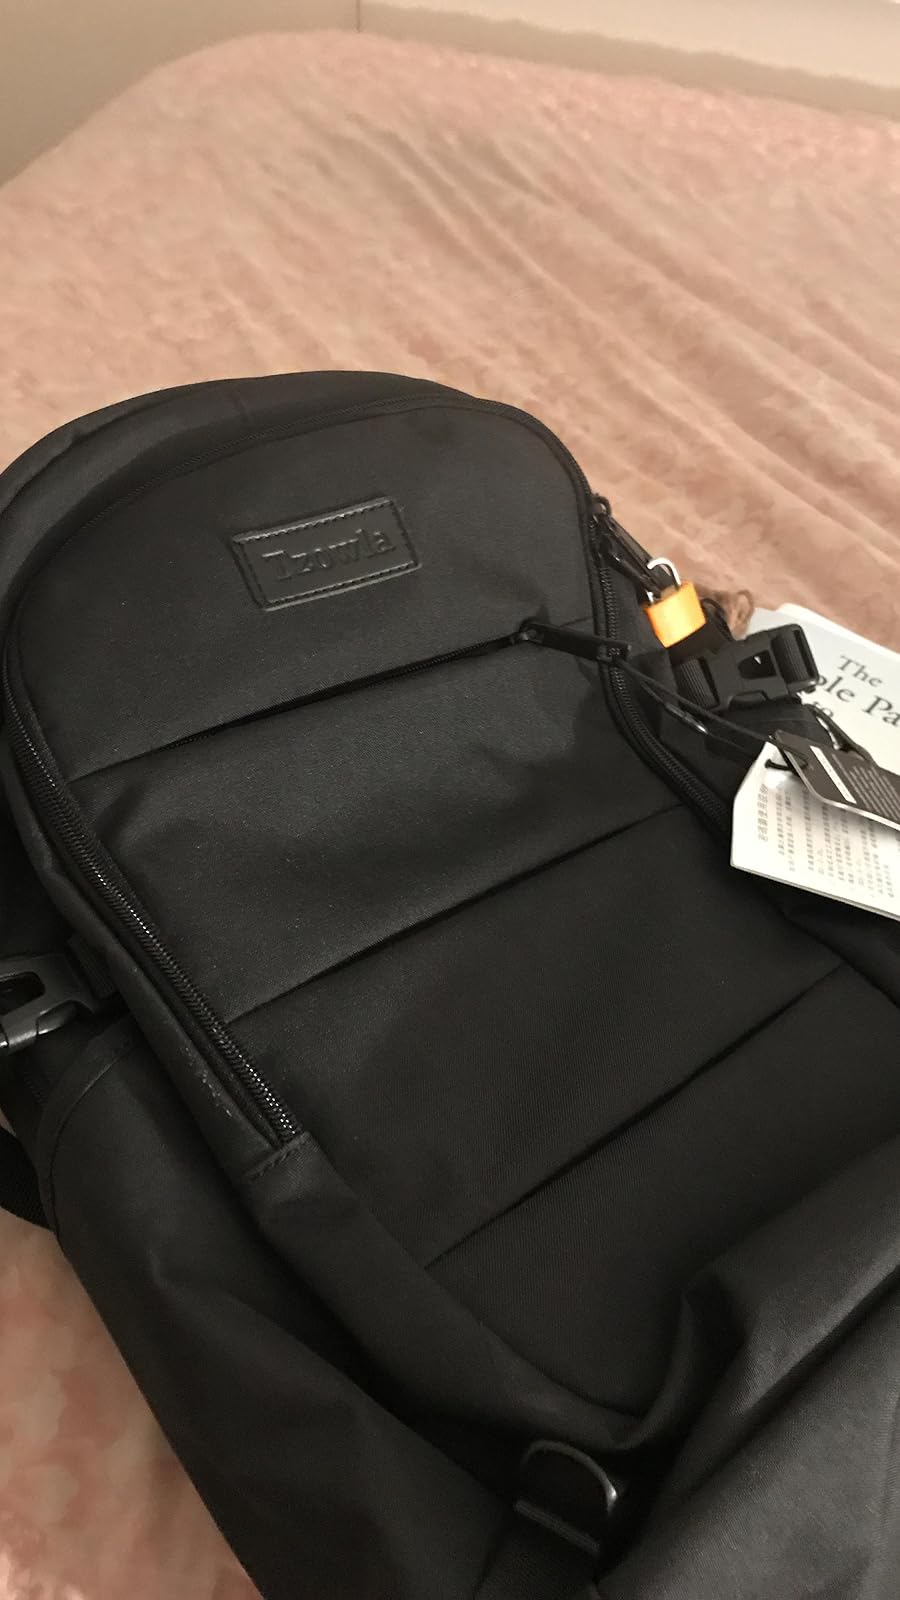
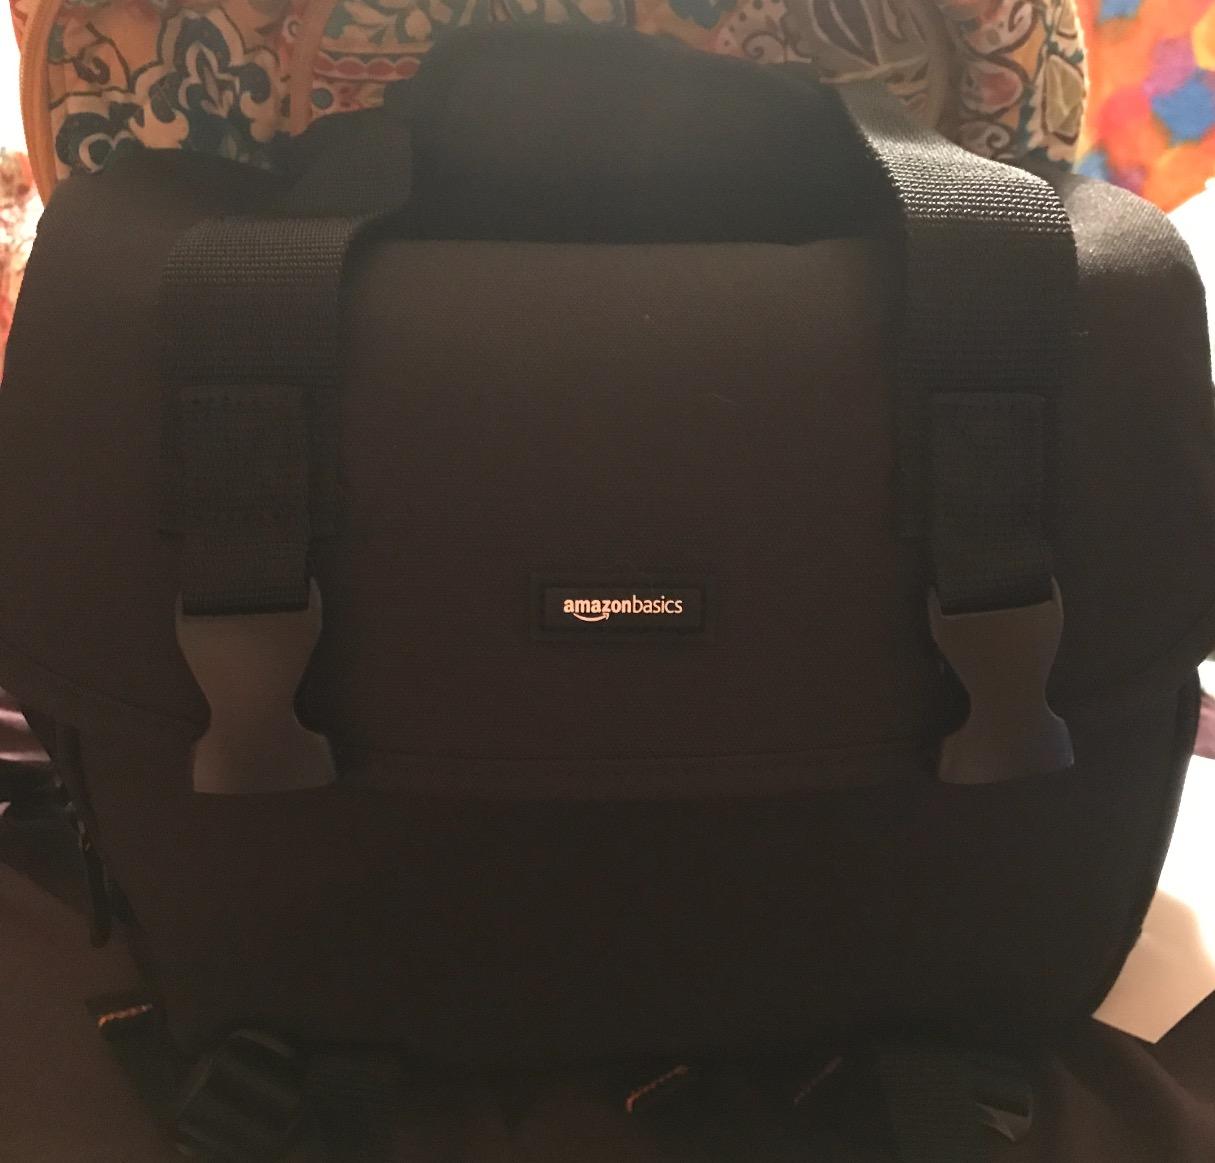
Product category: bag
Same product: no